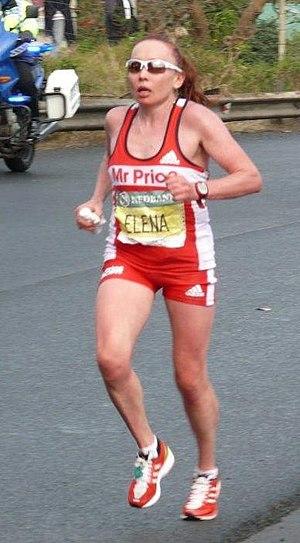
Elena Nurgalieva, née le 9 janvier 1976 à Kuyeda, dans le kraï de Perm, est une athlète russe.
Le Comrades Marathon est un ultra-marathon d'environ 89 kilomètres, qui se court chaque année dans la province du KwaZulu-Natal en Afrique du Sud, entre les villes de Durban et Pietermaritzburg.